David Rittenhouse Junior High School

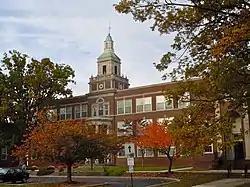
Rittenhouse School, November 2011

David Rittenhouse Junior High School is a historic junior high school building located at Norristown, Montgomery County, Pennsylvania. It was built in 1928, and is a "T"-plan building in the Colonial Revival style. It is a three-story, red brick building with limestone trim and detailing. It features an ornate, two-story, semi-circular entrance portico, palladian window, and limestone clad tower. The school closed in June 1981. It was named for David Rittenhouse (1732–1796).